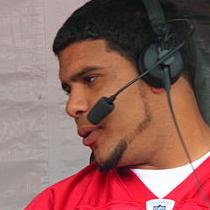
Age: 21